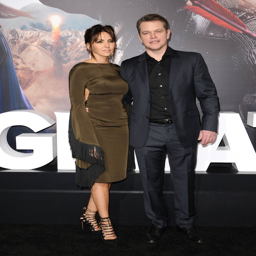
actor and woman arrive at the premiere